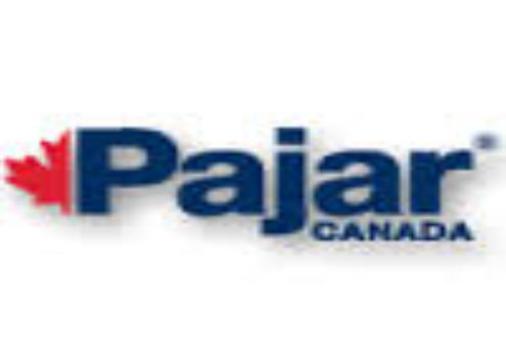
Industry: Clothes